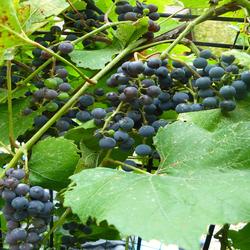
Label: Grapes